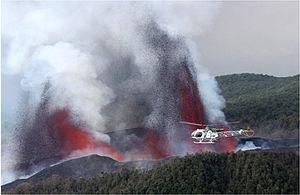
Un hélicoptère de type Lama piloté par une équipe de la MONUSCO prépare son atterrissage, le 31 janvier 2014, à l’intérieur du cratère du volcan Nyamuragira pour y effectuer des études séismologiques. A une altitude de 9.800 pieds, l’appareil a pu se poser à environ 400 mètres du puits de lave pour y déposer un groupe de volcanologues. L’équipage réussira plus tard à y extraire les chercheurs avant de les reconduire sains et sauf à la base de la MONUSCO à Goma. Le Nyamuragira et la Nyiragongo sont deux volcans en activité situés dans la périphérie de la ville de Goma, surplombant le Lac Kivu à la frontière avec le Rwanda. Les experts décrivent le Nyamuragira comme étant le volcan le plus actif en Afrique. Il est entré en éruption une quarantaine de fois depuis 1885. Photo: MONUSCO.